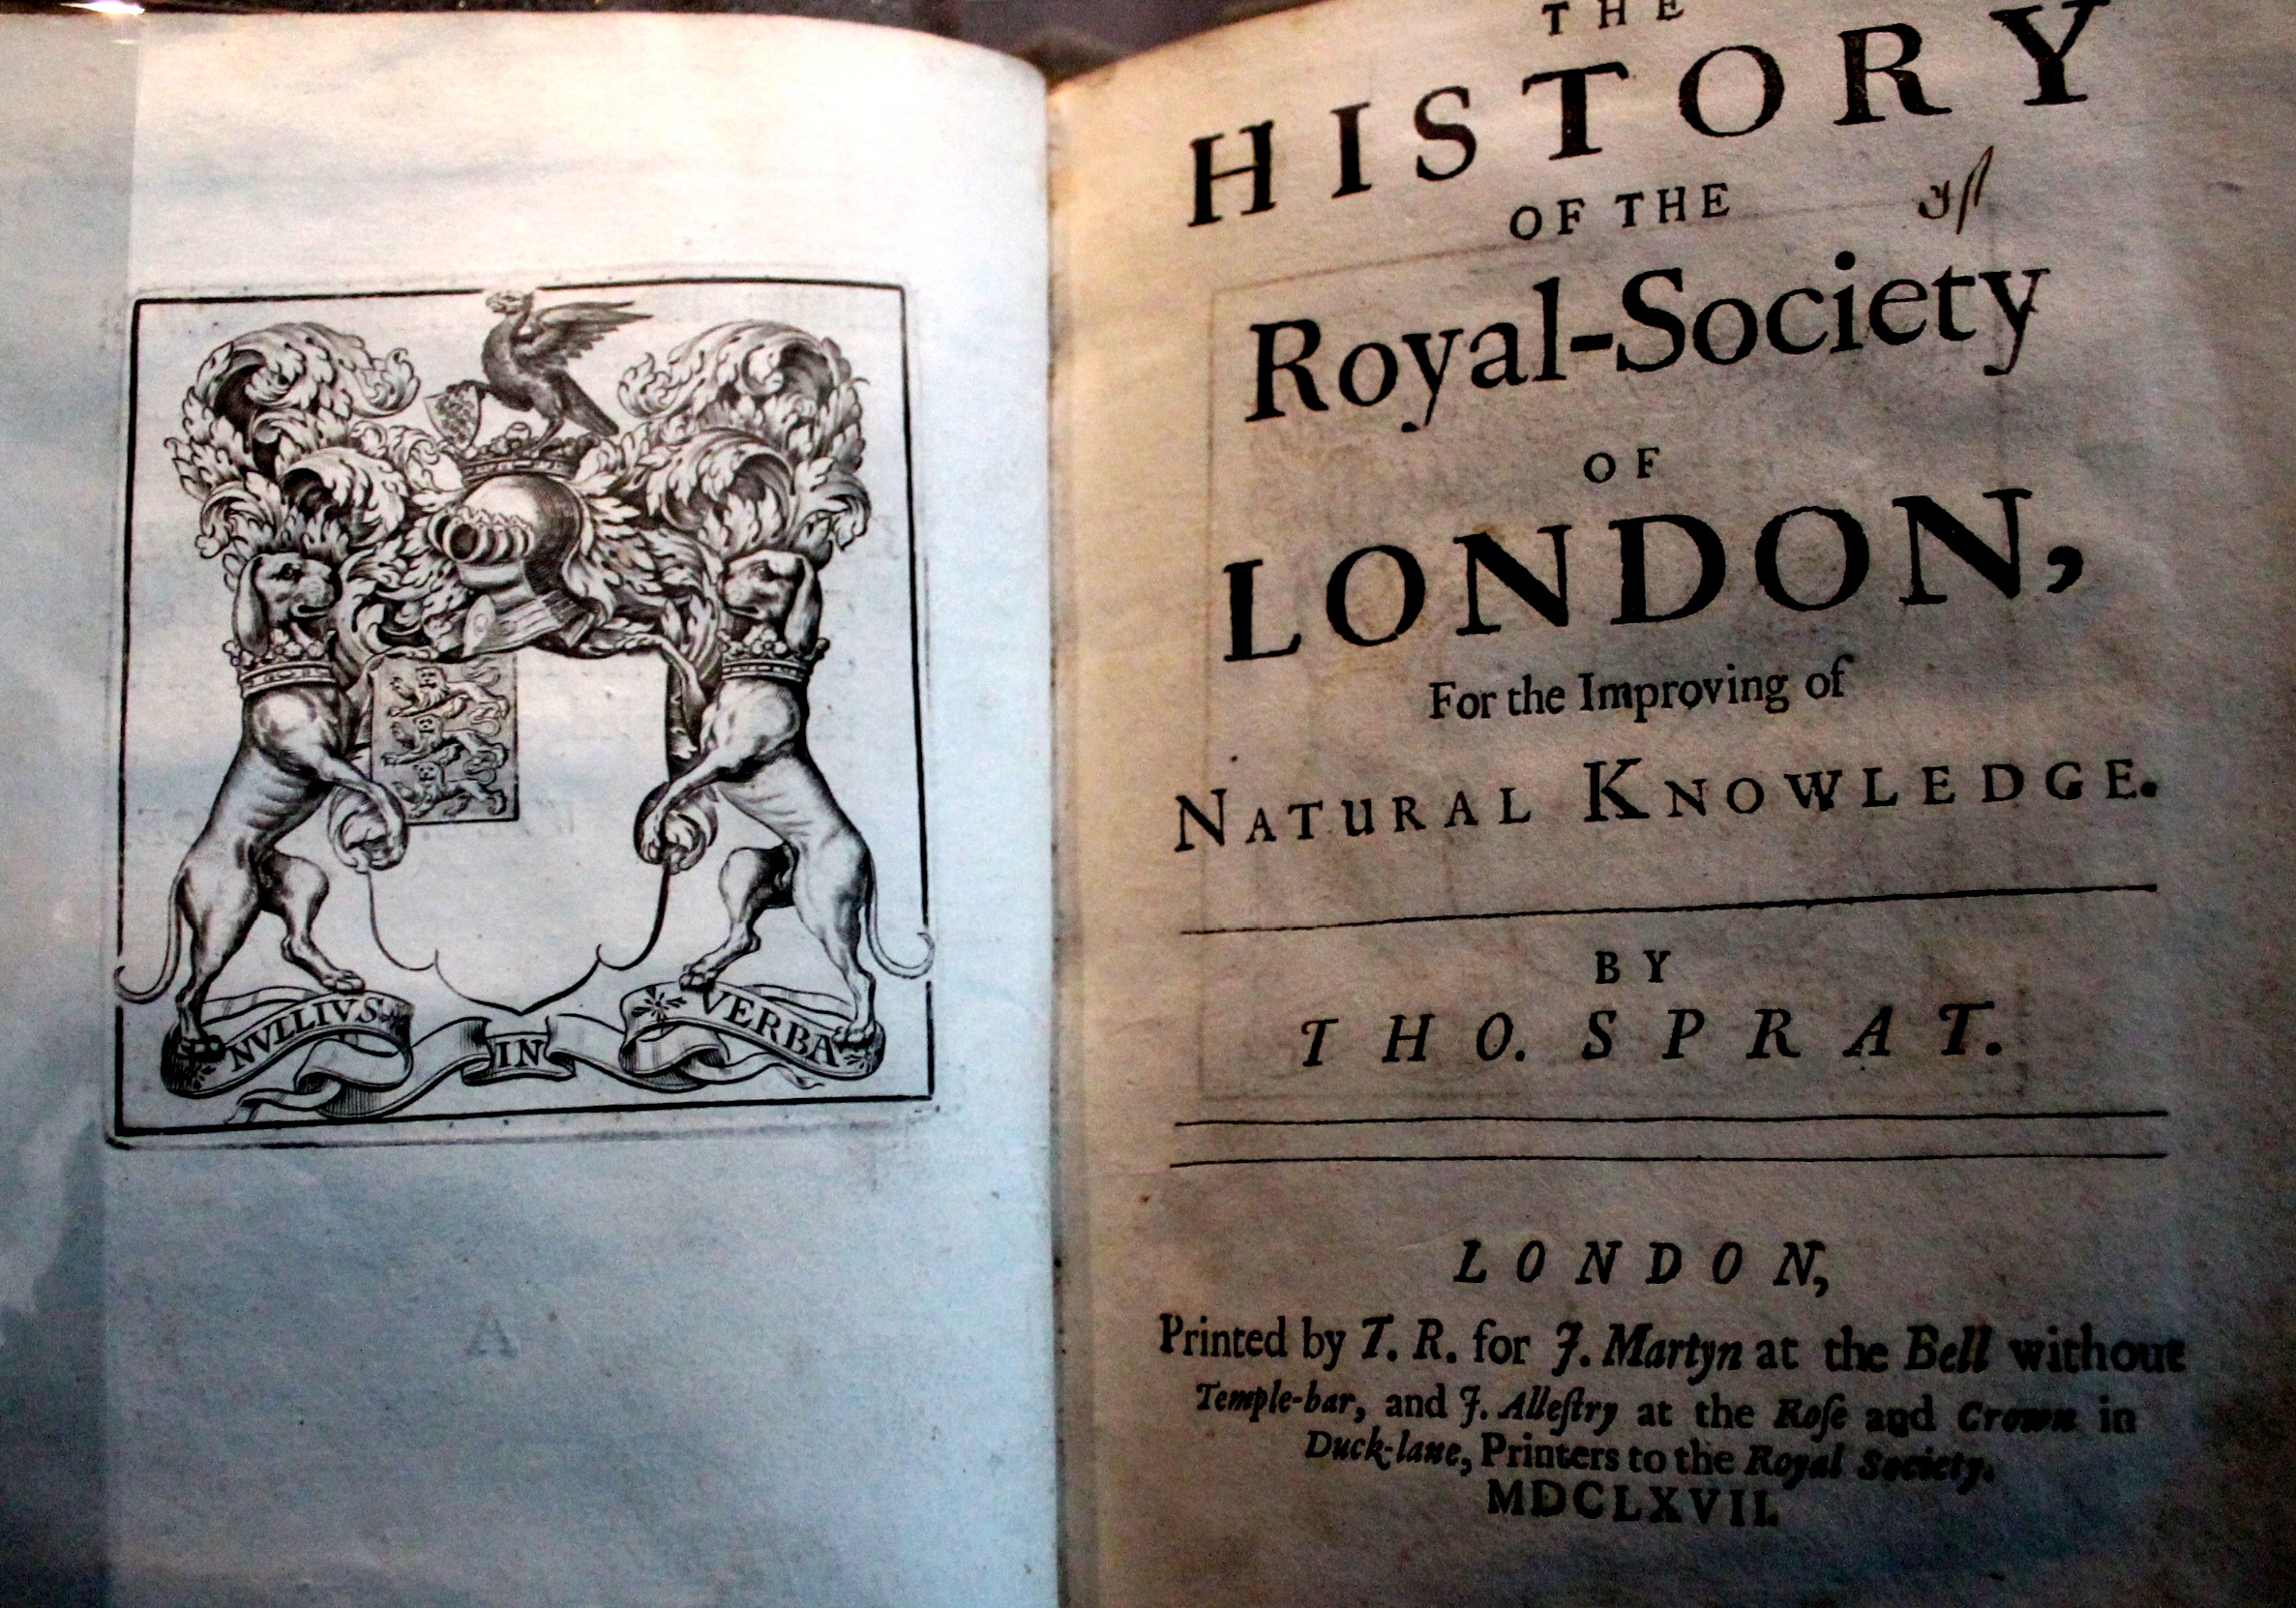
font, art, text, history, commemorative plaque